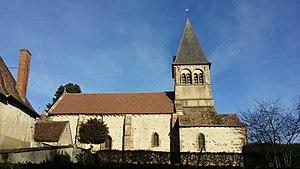
Eglise Saint Pierre Theneuille
L'église Saint-Pierre est une église catholique située à Theneuille, en France.
Theneuille est une commune française, située dans le département de l'Allier en région Auvergne-Rhône-Alpes.
Cet article recense les monuments historiques français classés en 1923.